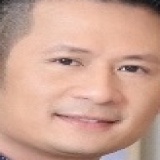
ca sĩ Bằng Kiều